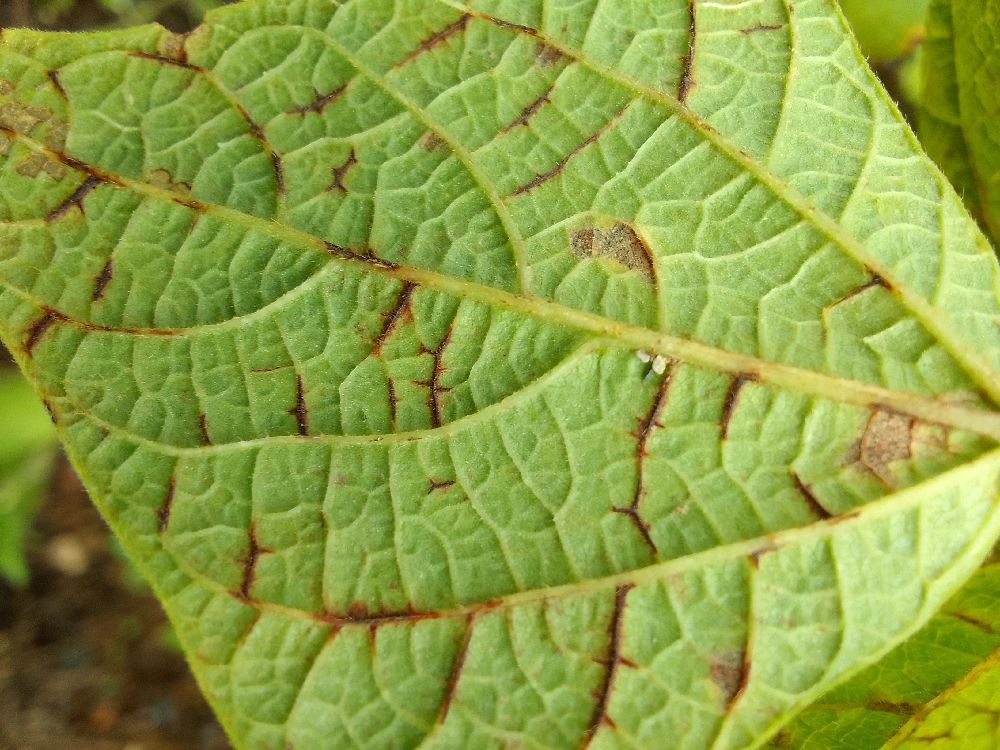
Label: anthracnose